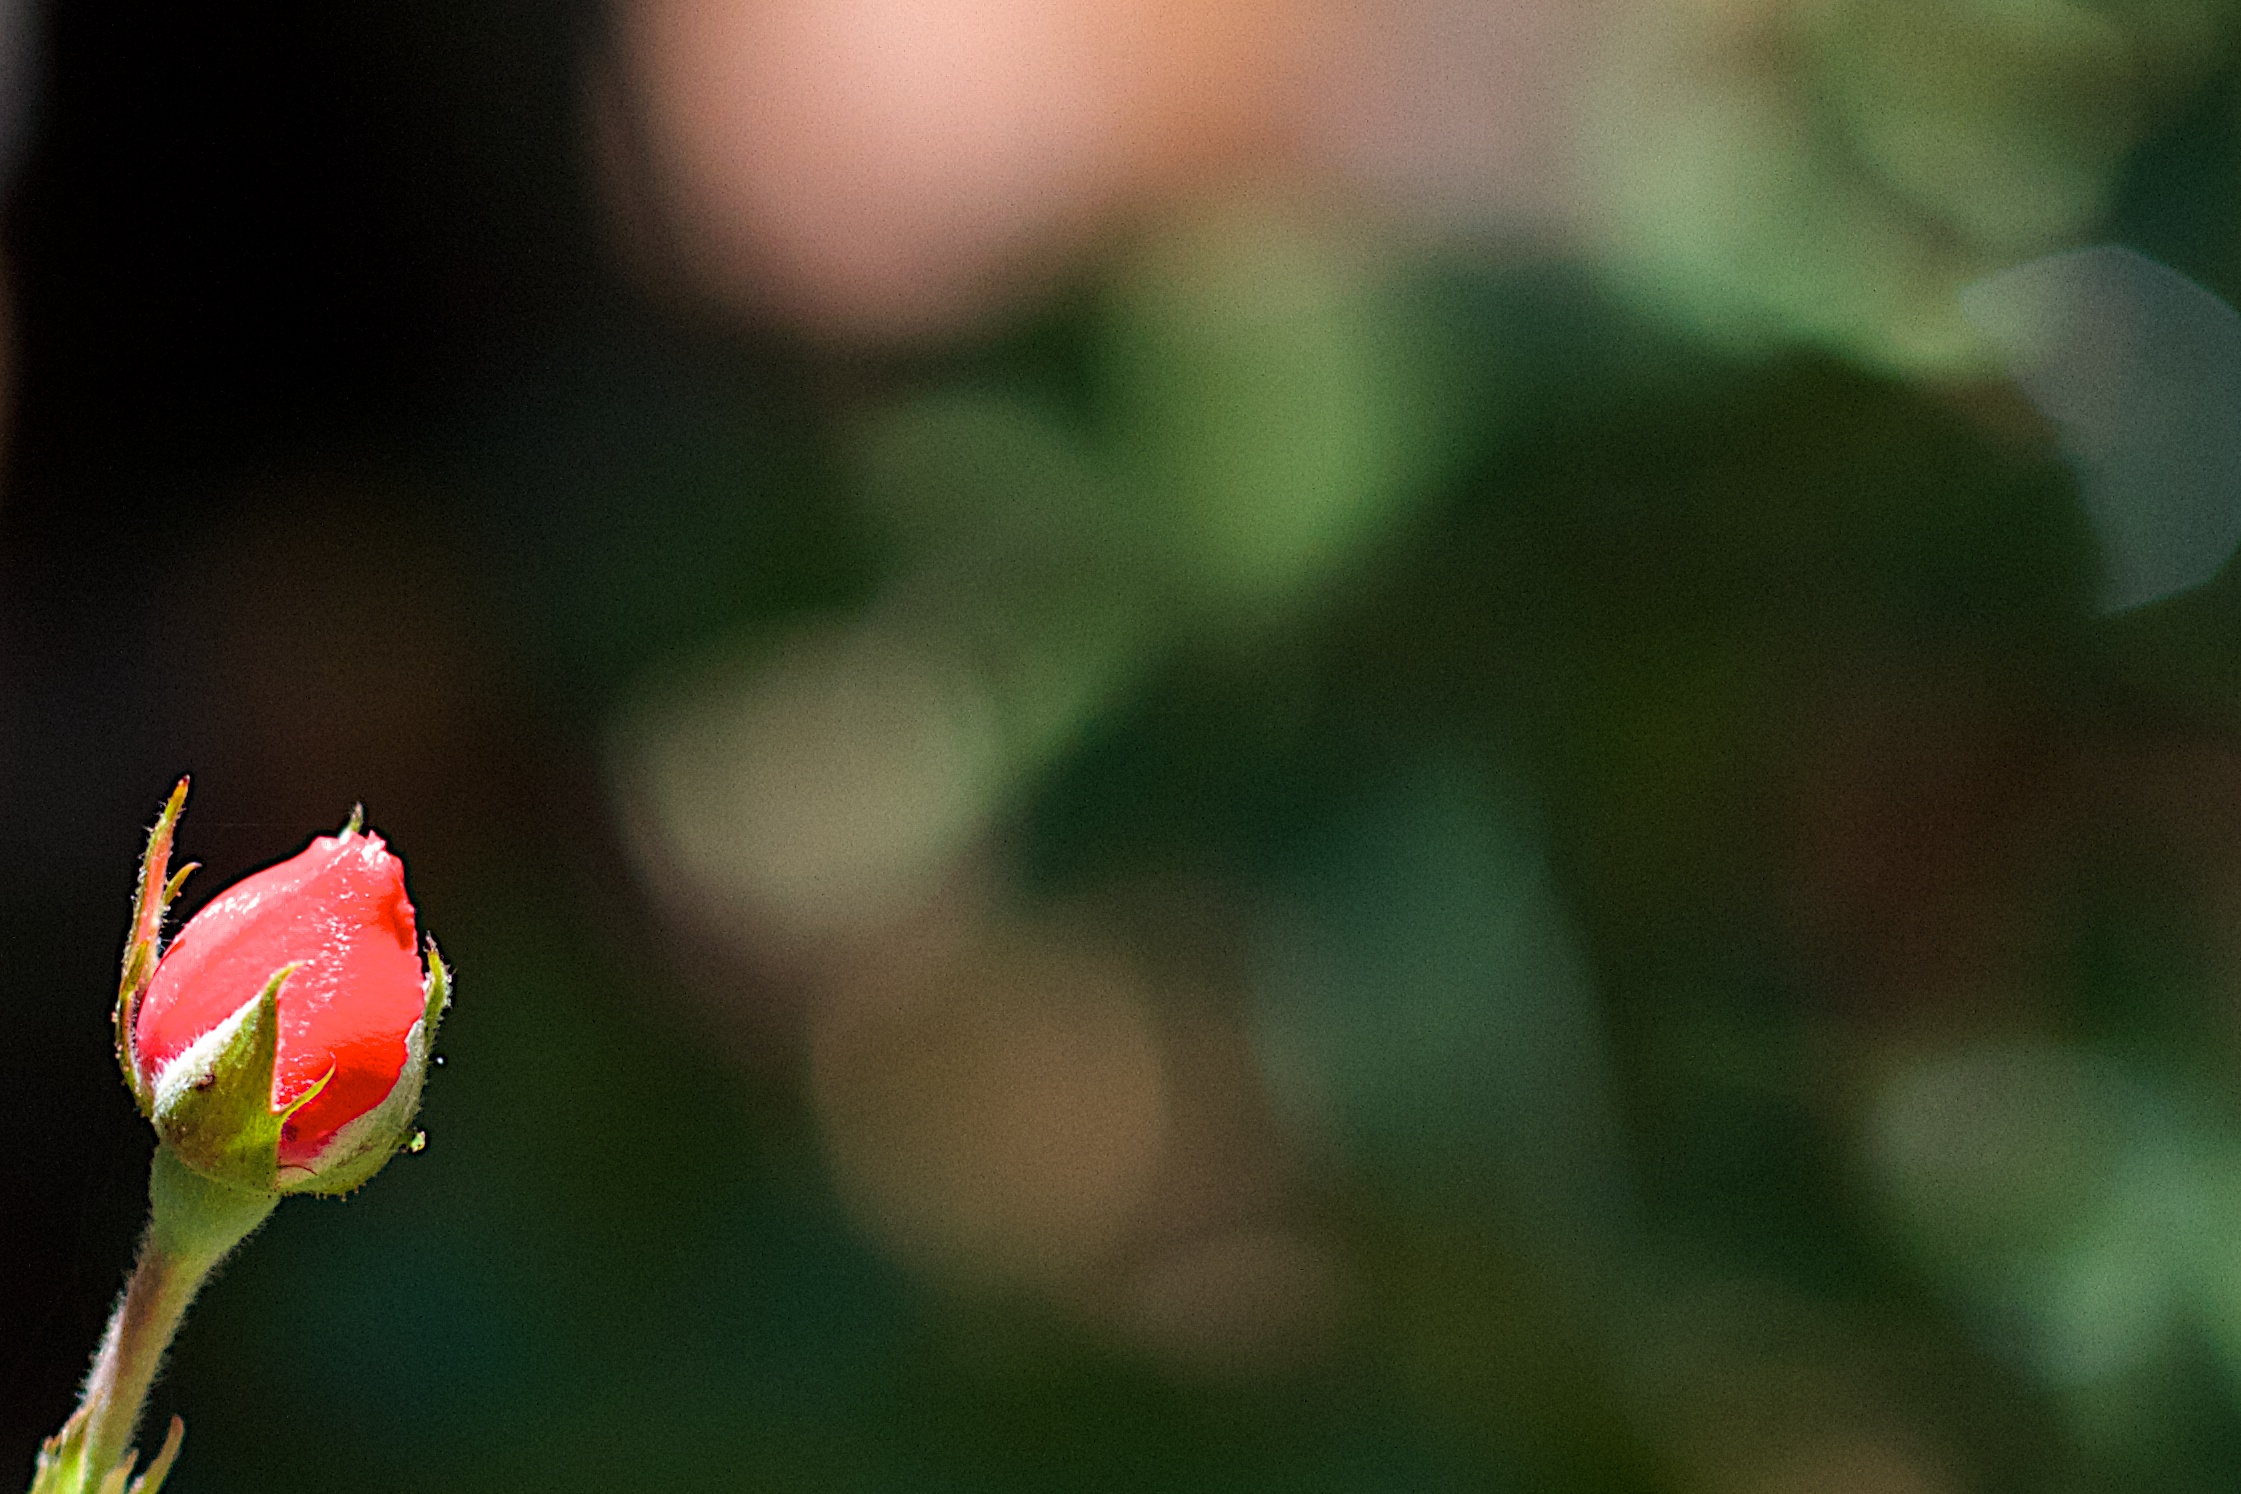
nature, grass, branch, blossom, plant, photography, sunlight, leaf, flower, petal, rose, green, red, autumn, botany, yellow, flora, wildflower, close up, bud, 2015365, macro photography, flowering plant, plant stem, land plant